Korbinian Vollmann

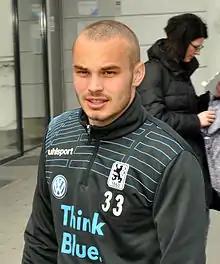
Vollmann in 2015

Korbinian Vollmann (born 27 October 1993) is a German professional footballer, who most recently played as an attacking midfielder for FC Hansa Rostock.